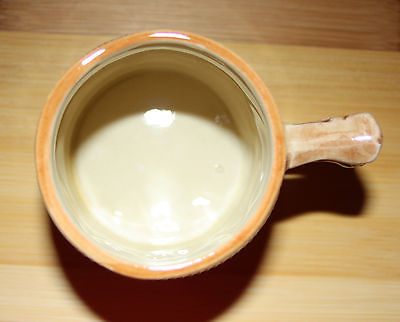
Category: mug